High-floor

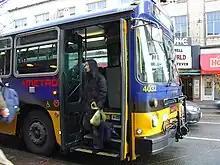
In this high-floor trolleybus, four steps must be negotiated during entry and exit.

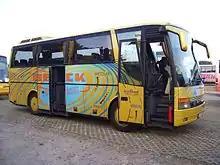
High-floor coach, giving three steps for entry and exit.

High-floor describes the interior flooring of commuter vehicles primarily used in public transport such as trains, light rail cars and other rail vehicles, along with buses and trolleybuses. Interior floor height is generally measured above the street surface or above the top of the rail. High-floor designs usually result from packaging requirements: mechanical items such as axles, motors, crankshafts, and/or transmissions, or luggage storage spaces are traditionally placed under the interior floor of these vehicles. The term is used in contrast with low-floor designs, which offer a decreased floor and entry height above the street surface. Since low-floor designs generally were developed after high-floor vehicles, the older high-floor design is sometimes also known as conventional or the “traditional” design.